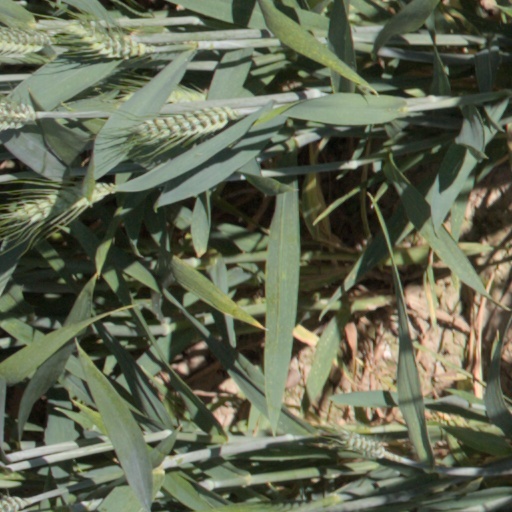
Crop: wheat